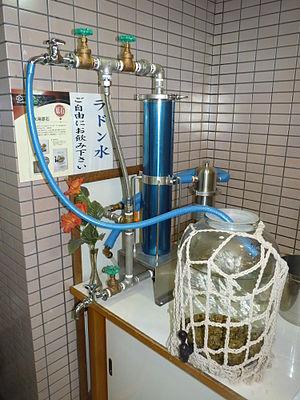
Un système pour (censément) diluer du radon dans de l'eau de boisson, par immersion de roches. Vu dans le restaurant de l'hôtel Suimeiso, Mizusawa, Iwate, Japon. 日本語: ラドン水. 翠明荘(すいめいそう)ホテルのレストランに.
Le radon est l'élément chimique de numéro atomique 86, de symbole Rn. C'est un gaz noble radioactif, incolore, inodore et d'origine le plus souvent naturelle. C'est l'une des substances les plus denses capables de persister sous forme de gaz dans les conditions normales de température et de pression.